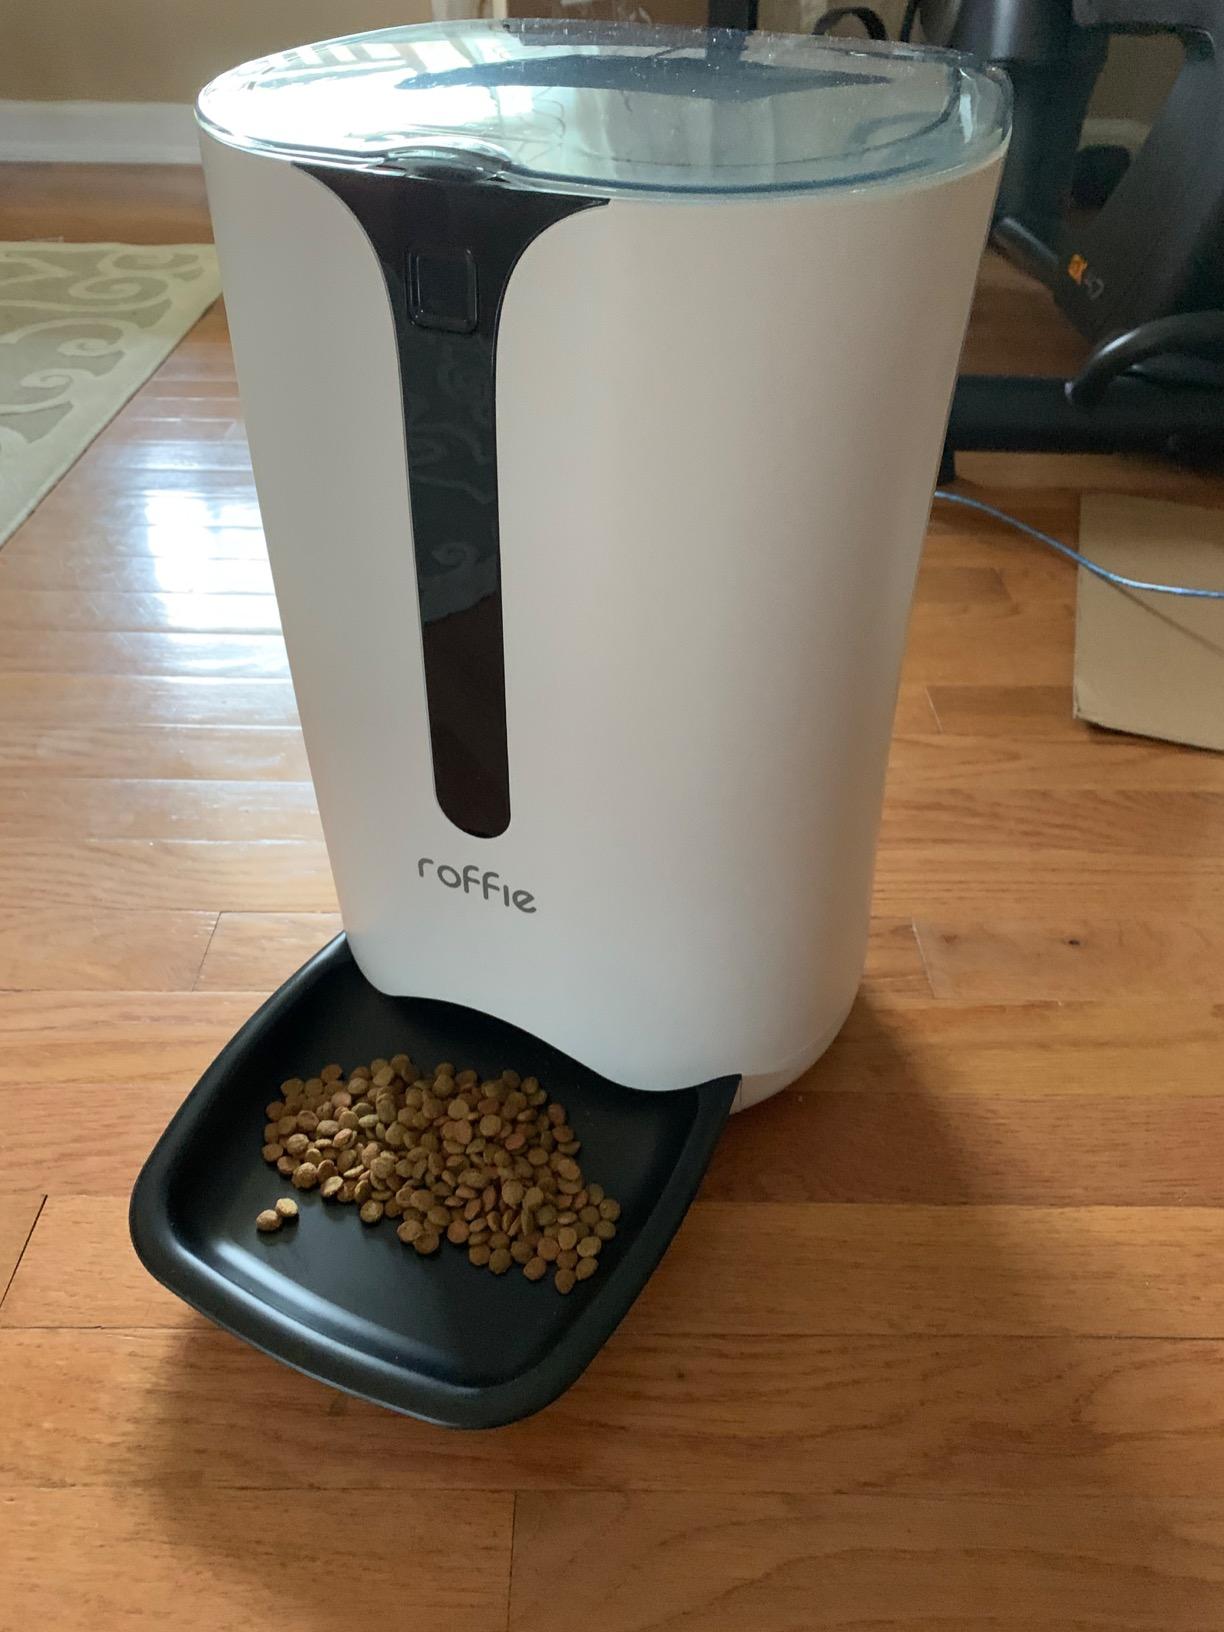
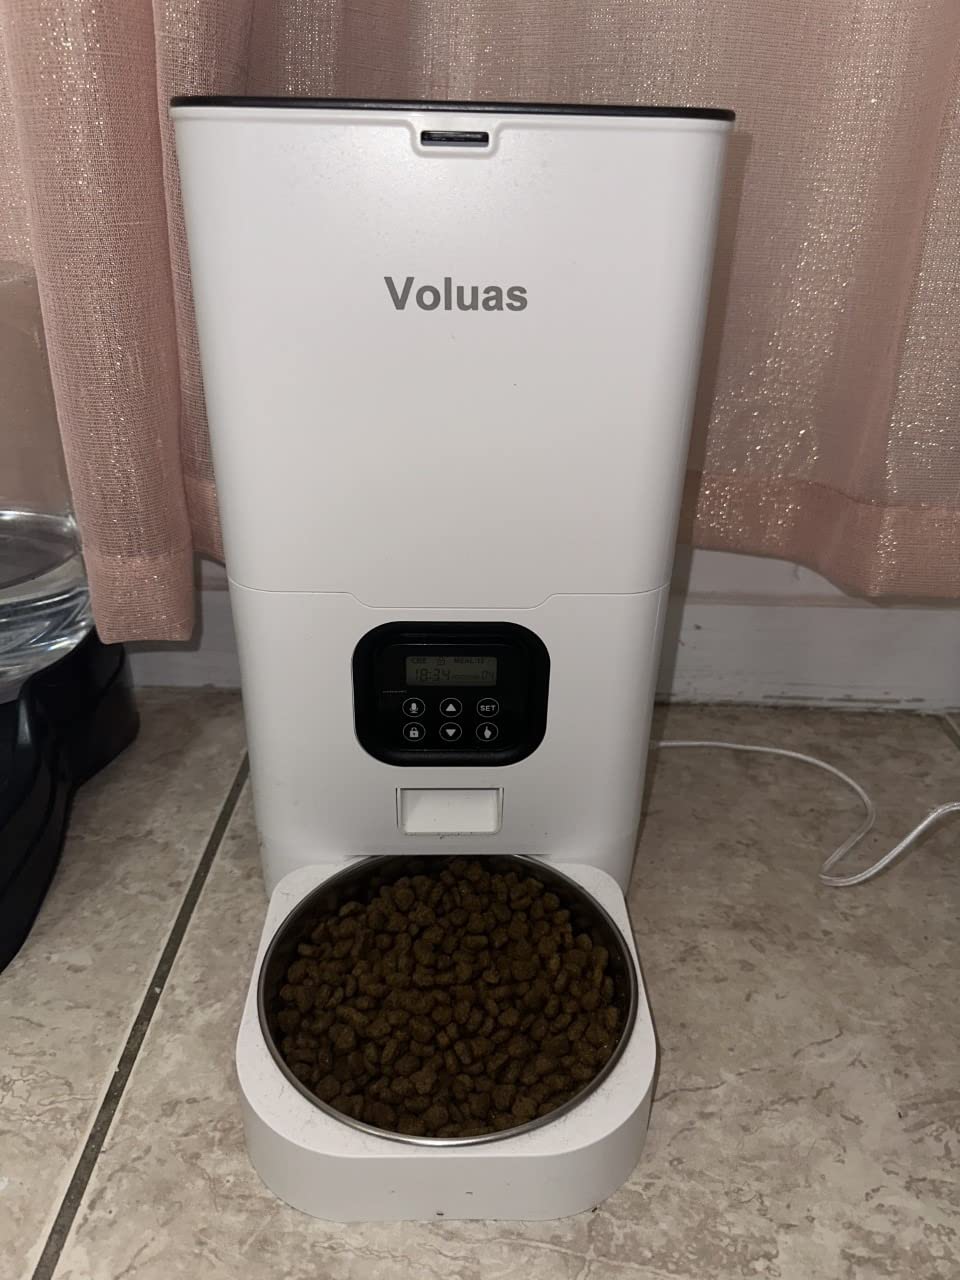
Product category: items_feeder
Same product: no